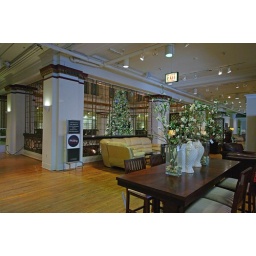
Eighth floor (furniture), with tree in view.